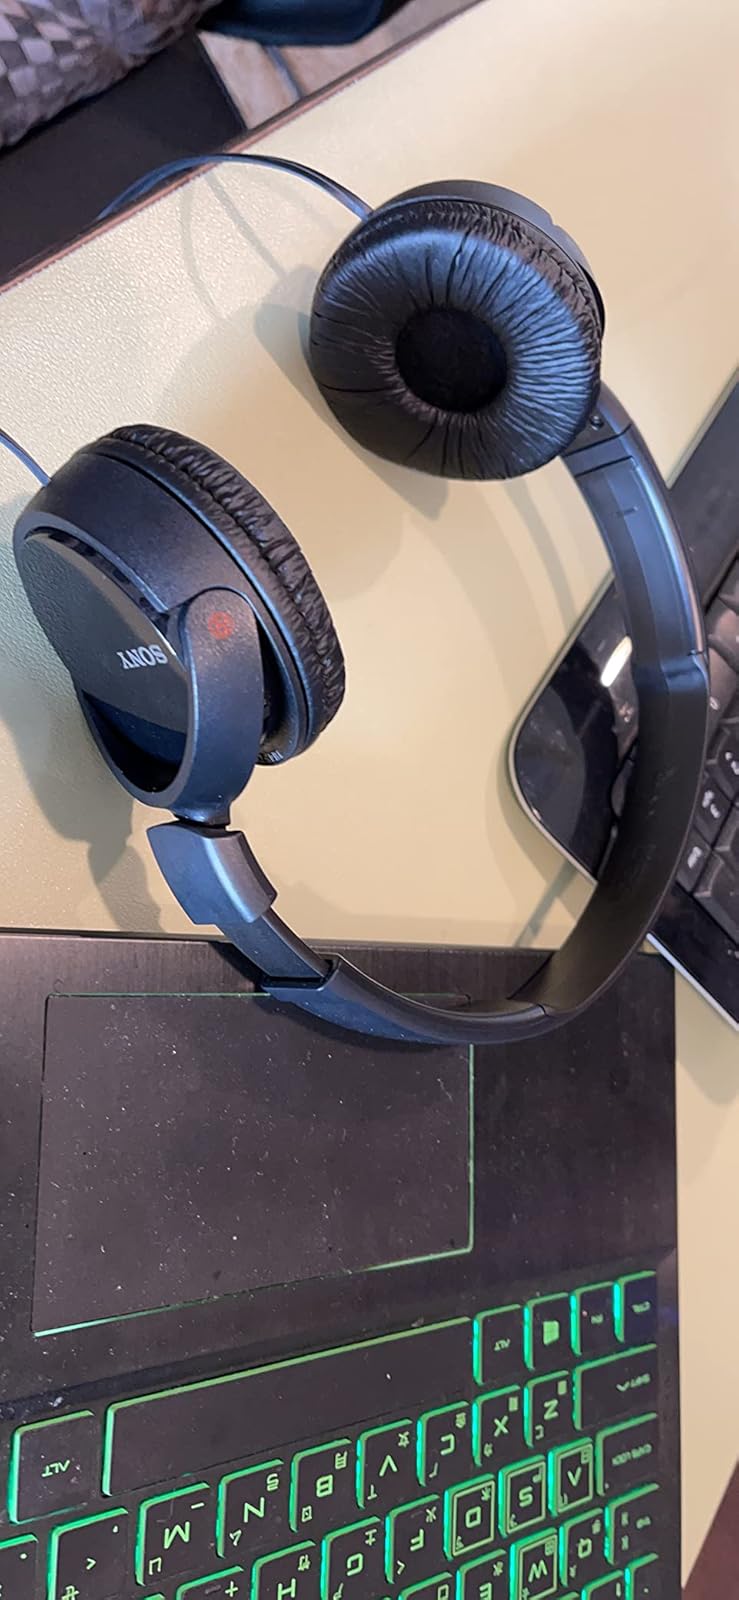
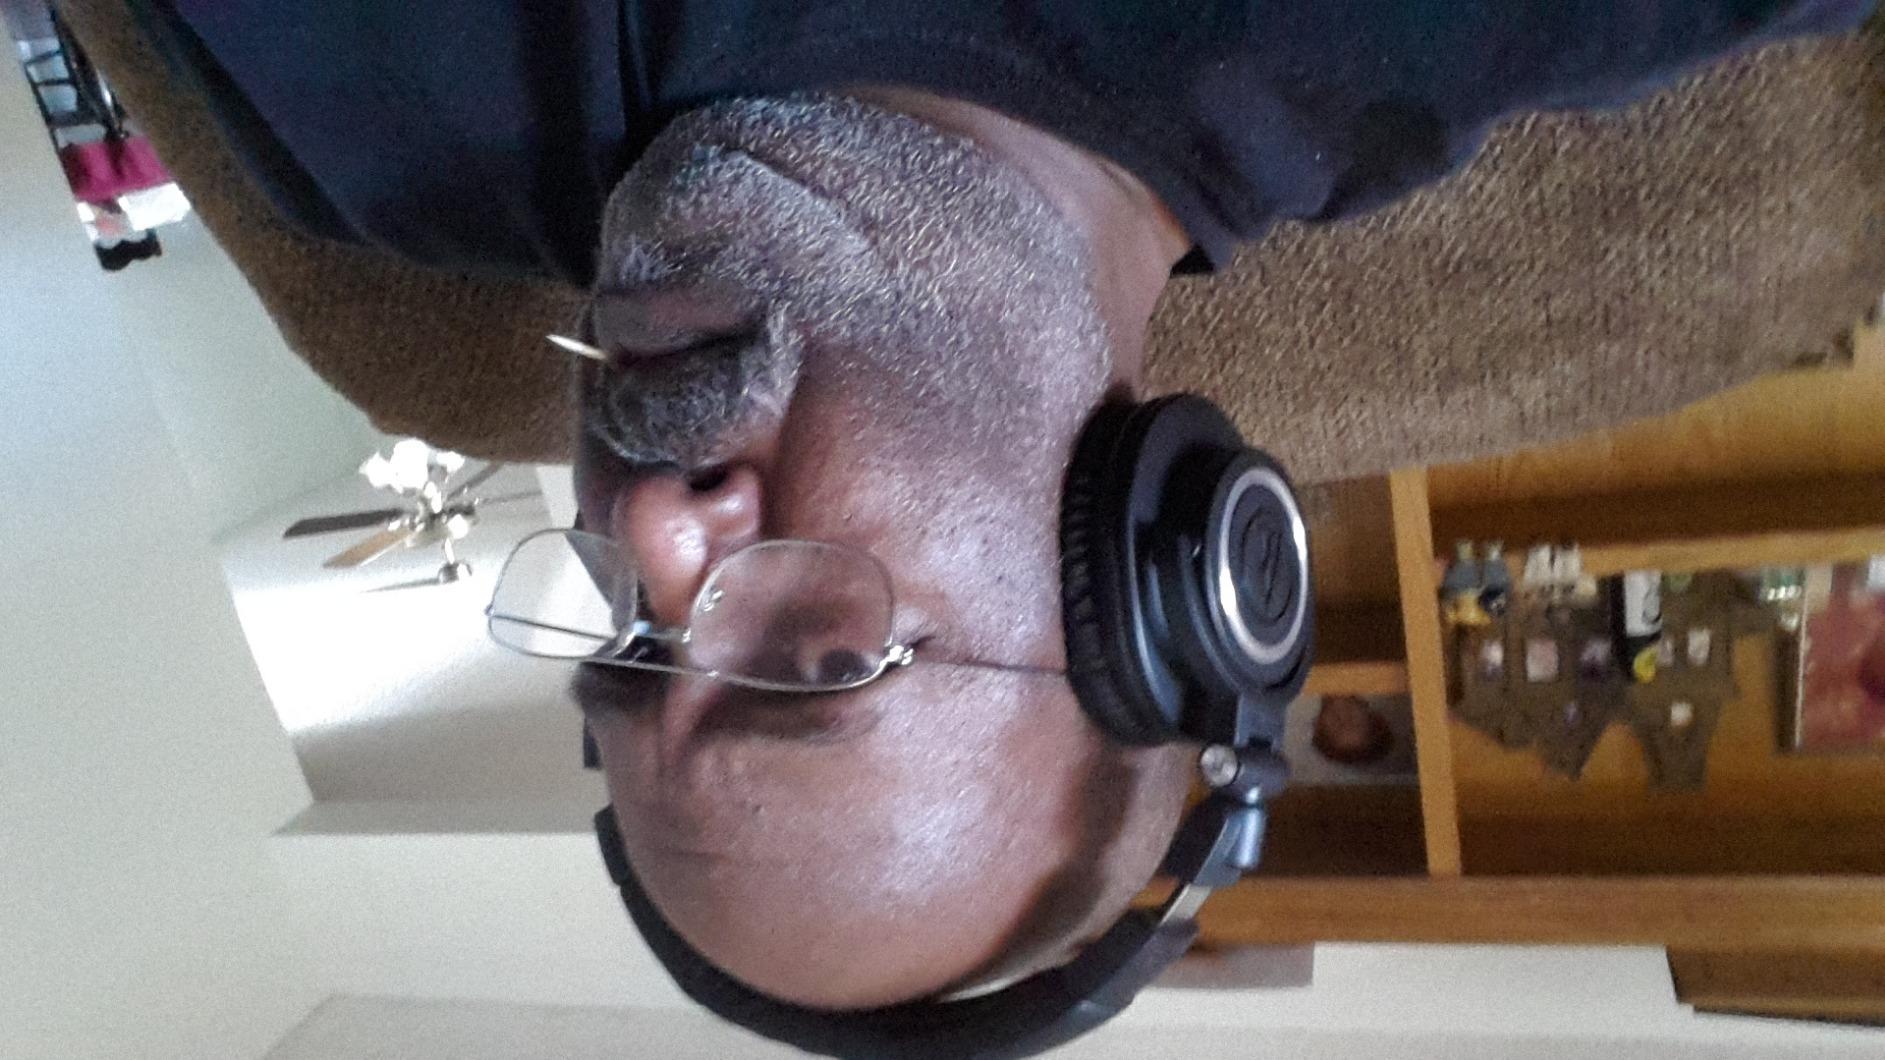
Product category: headphones
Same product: no